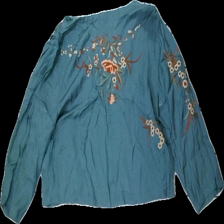
View: back
Type: Cardigan
Category: Ladies
Brand: Not in the list
Colors: Green
Material: 100% Viscose
Pattern: Embroidered
Cut: Cropped
Season: All
Stains: Minor
Holes: Minor
Damage: hole
Damage location: middle center
Damage 2: stain
Damage 2 location: middle right
Price range: <50
Recommended usage: Export
Description: cardigan with embroidery